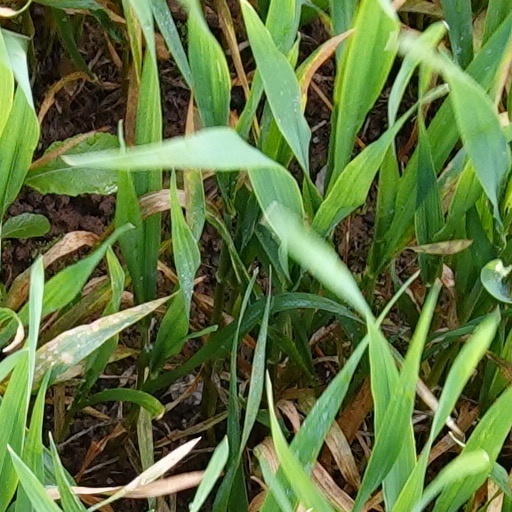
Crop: wheat